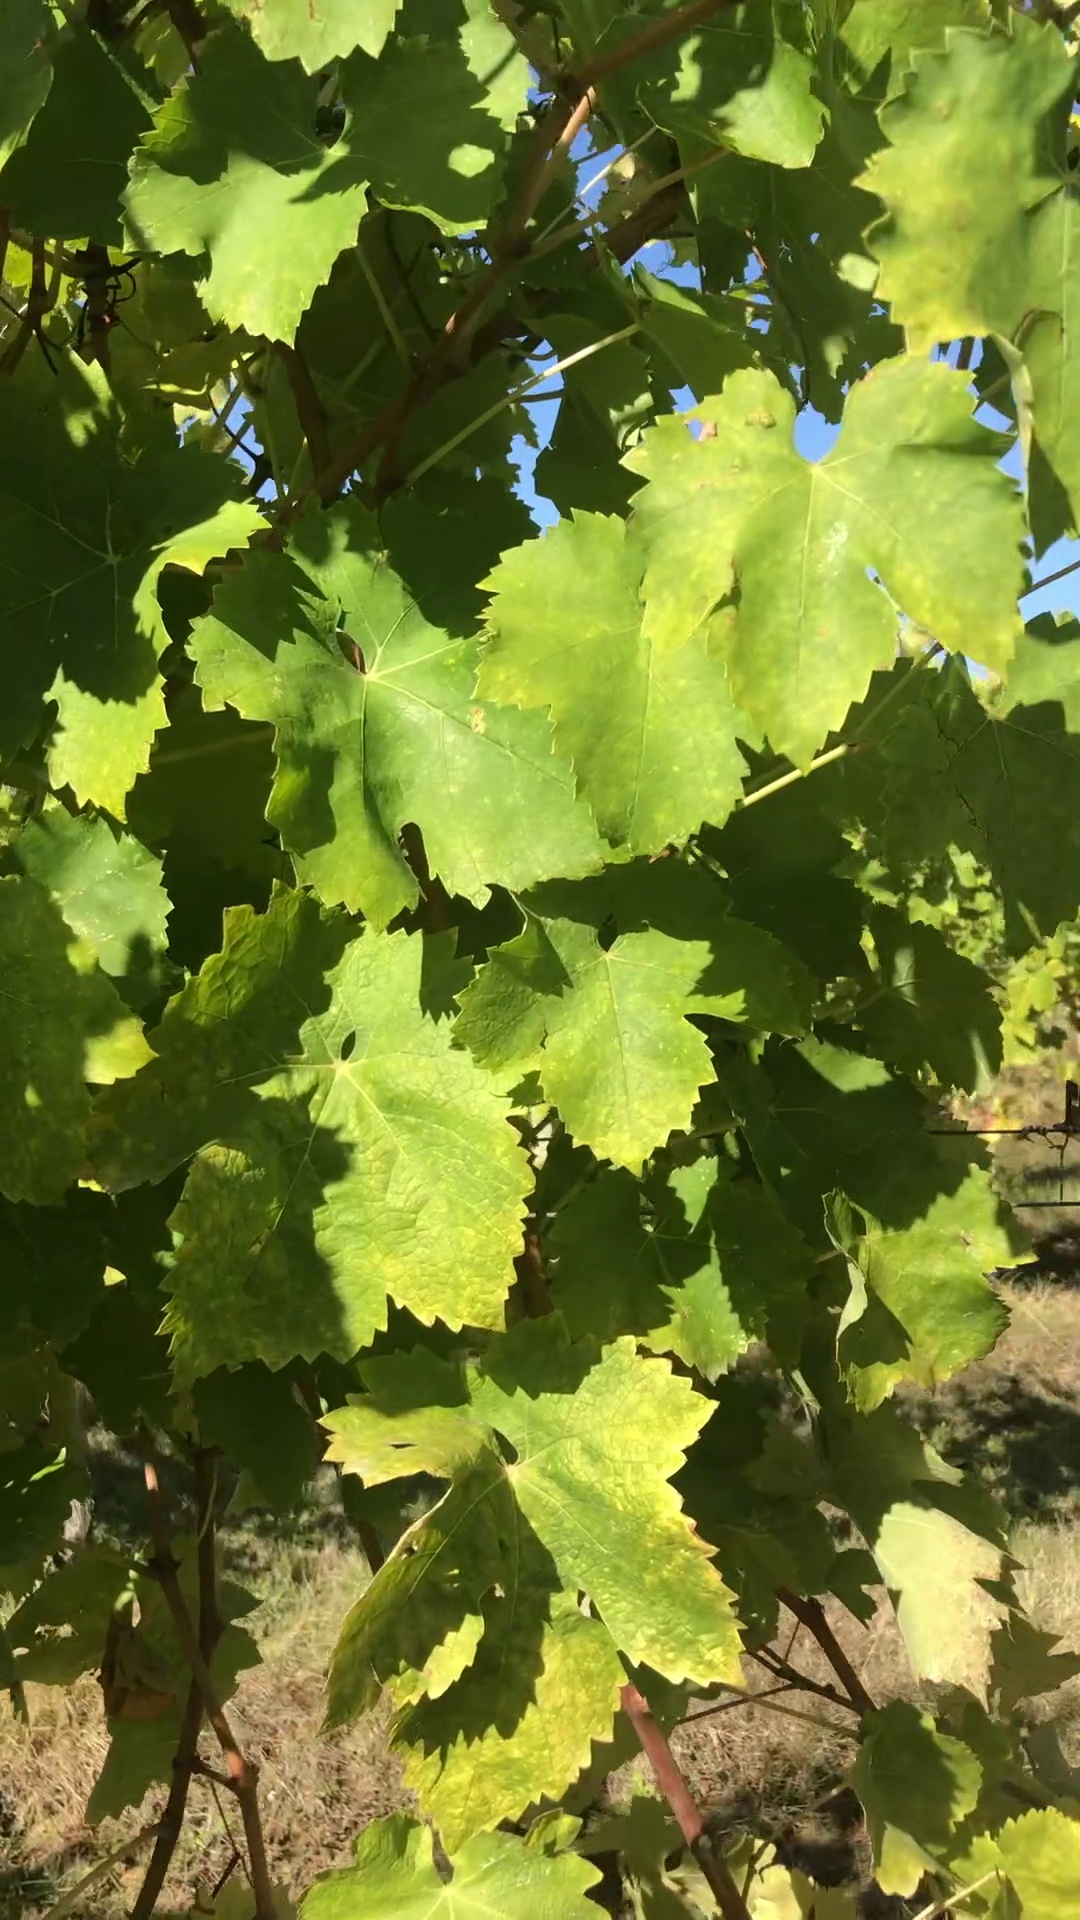
Label: healthy